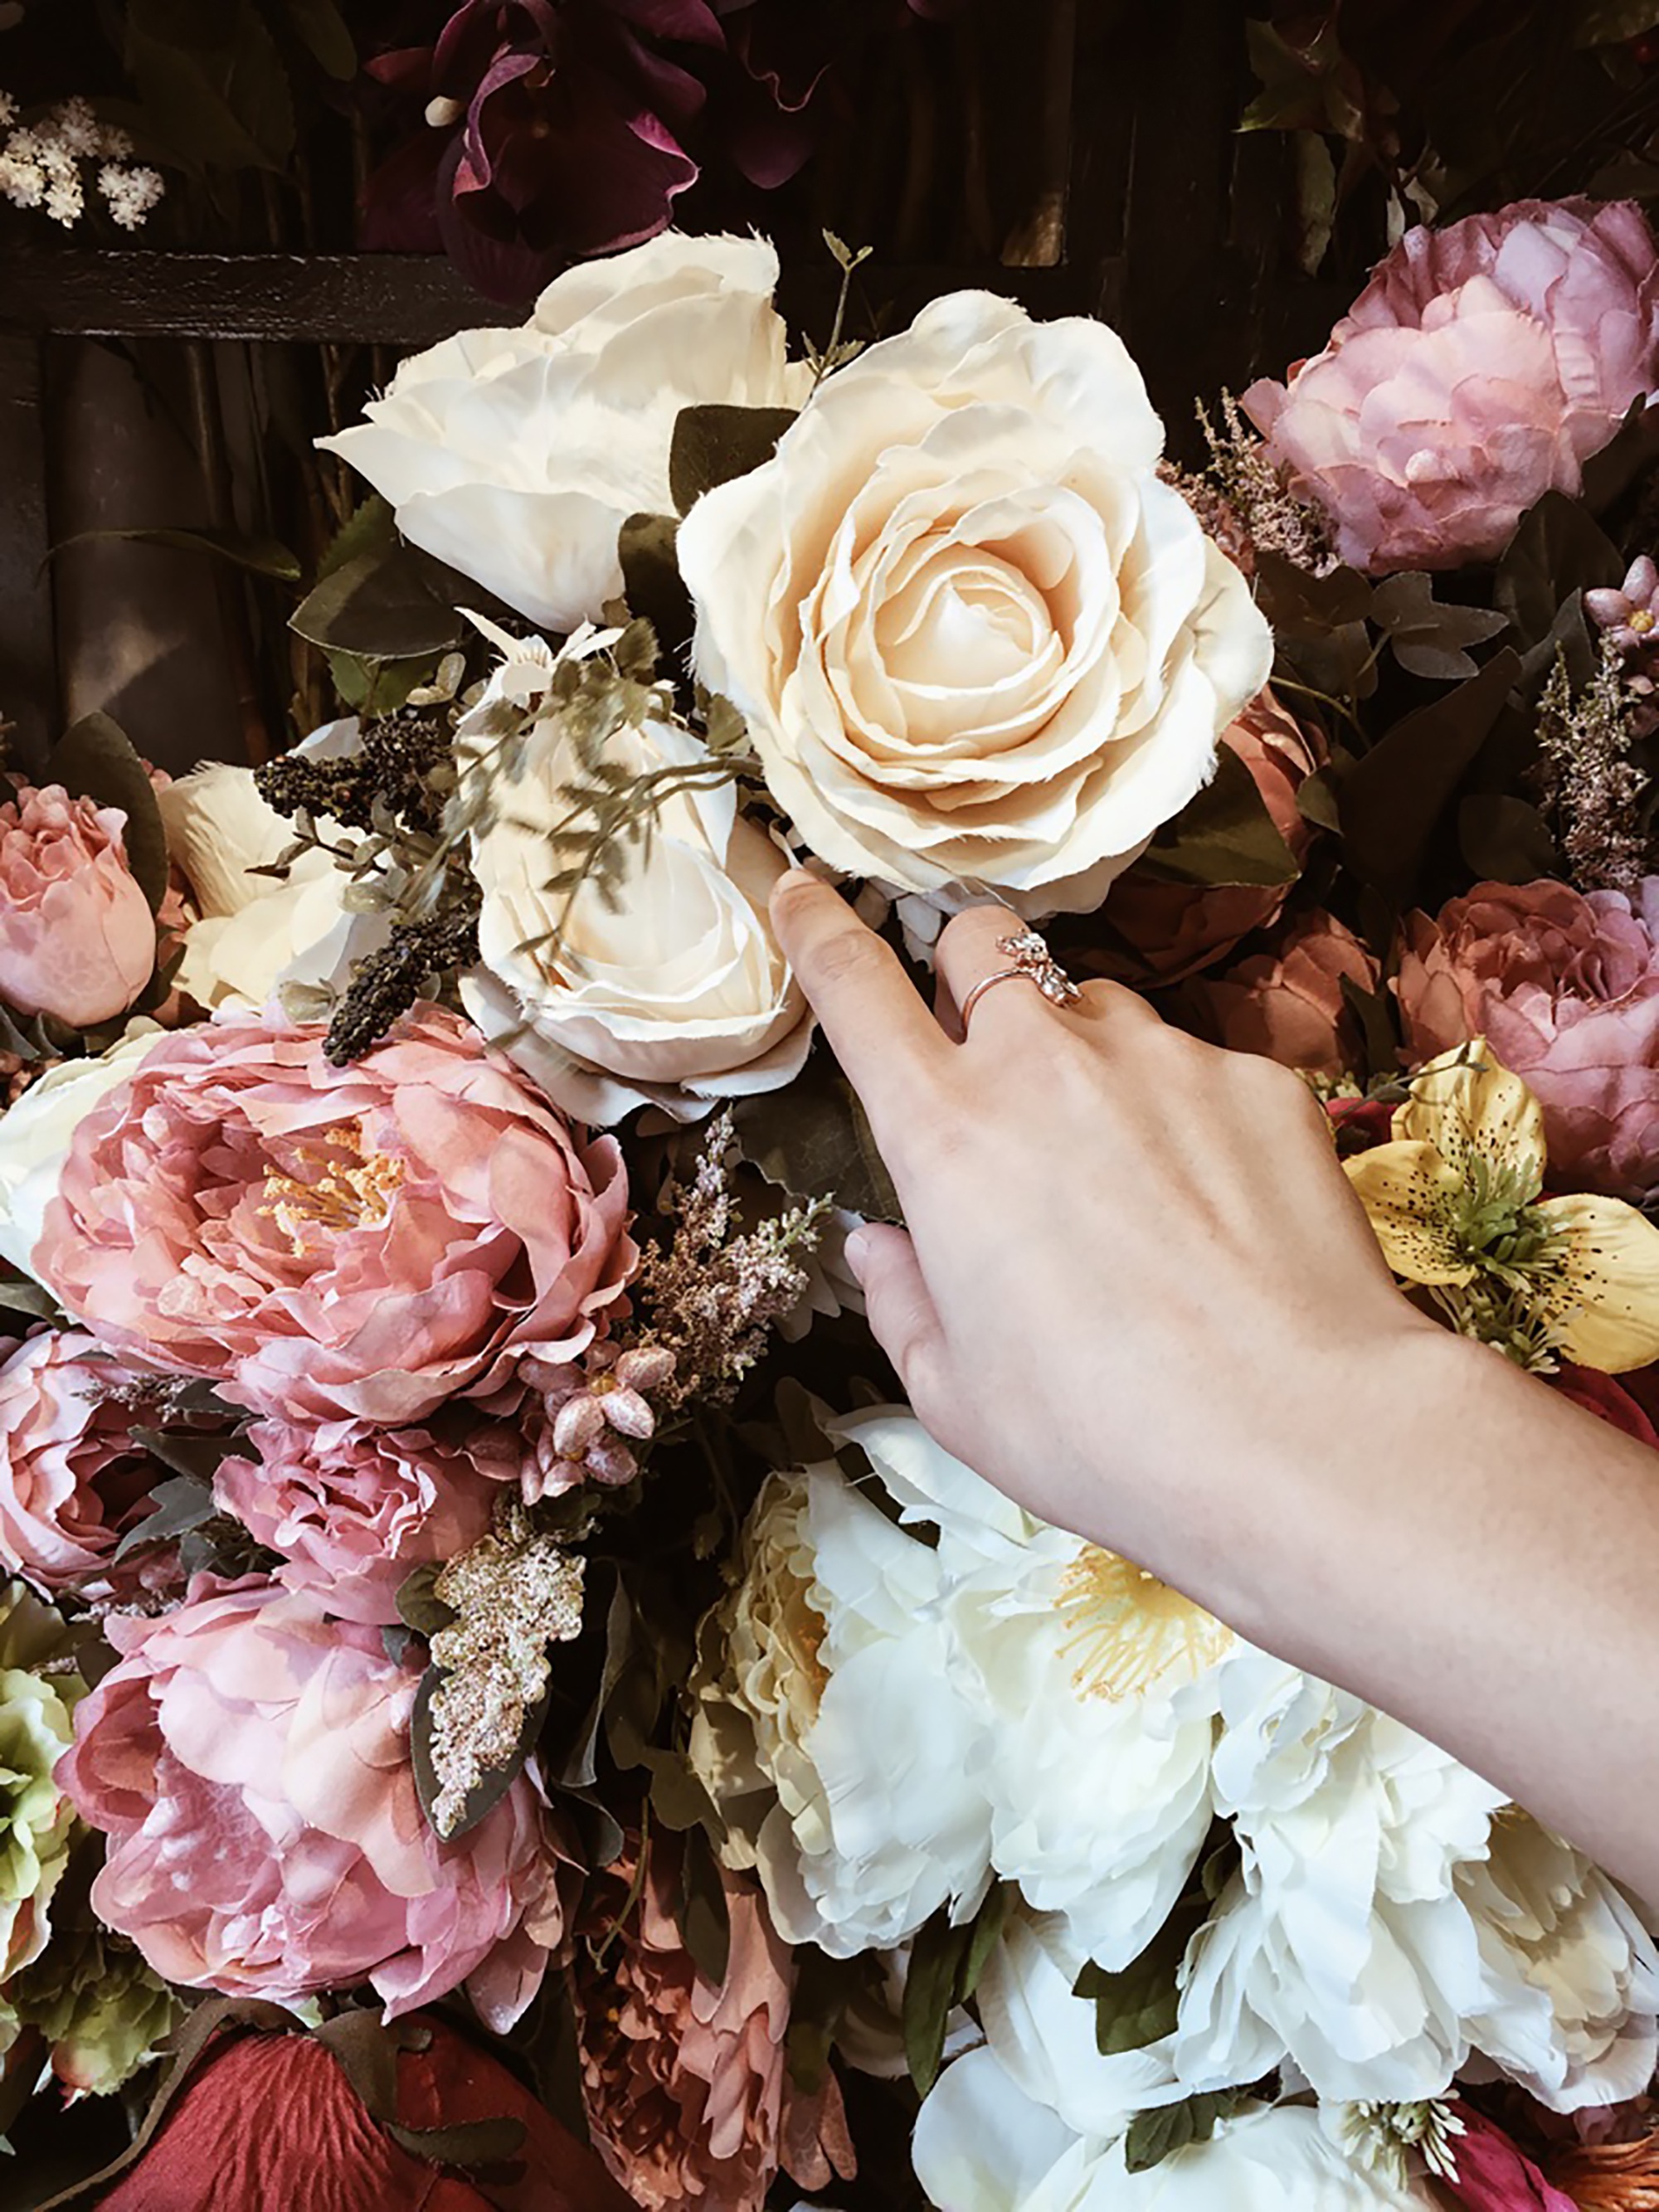
plant, flower, petal, spring, pink, wedding, bride, flora, floristry, flowering plant, flower bouquet, cut flowers, floral design, centrepiece, land plant, flower arranging